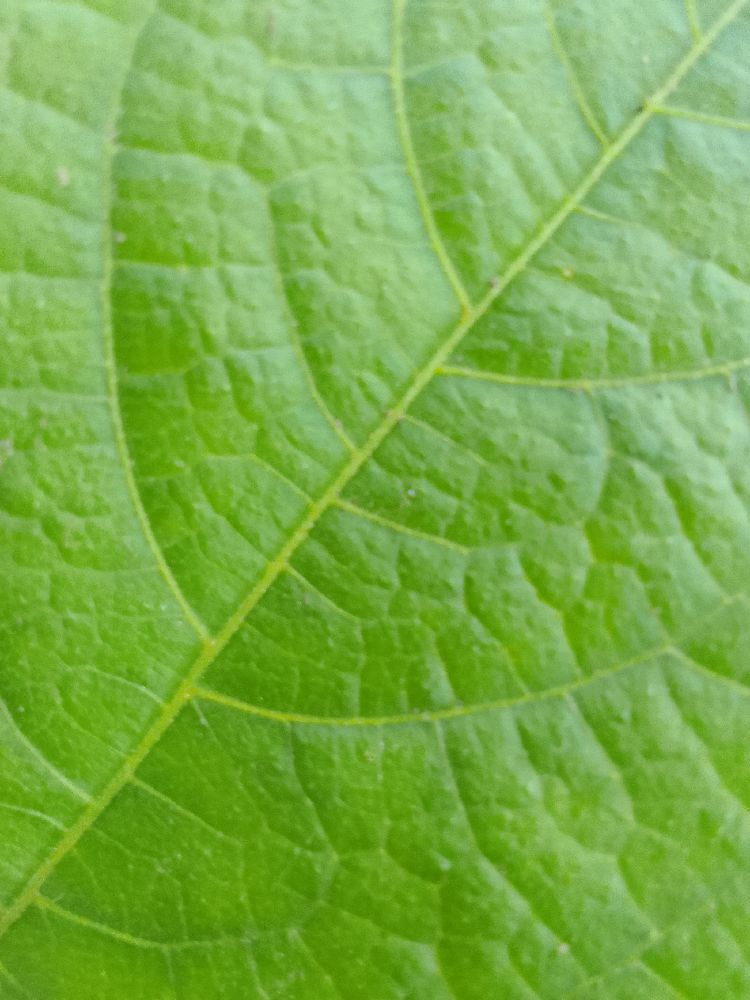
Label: healthy